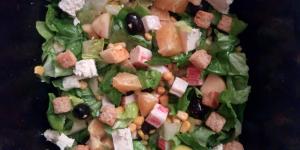
ensalada de manzana y naranja